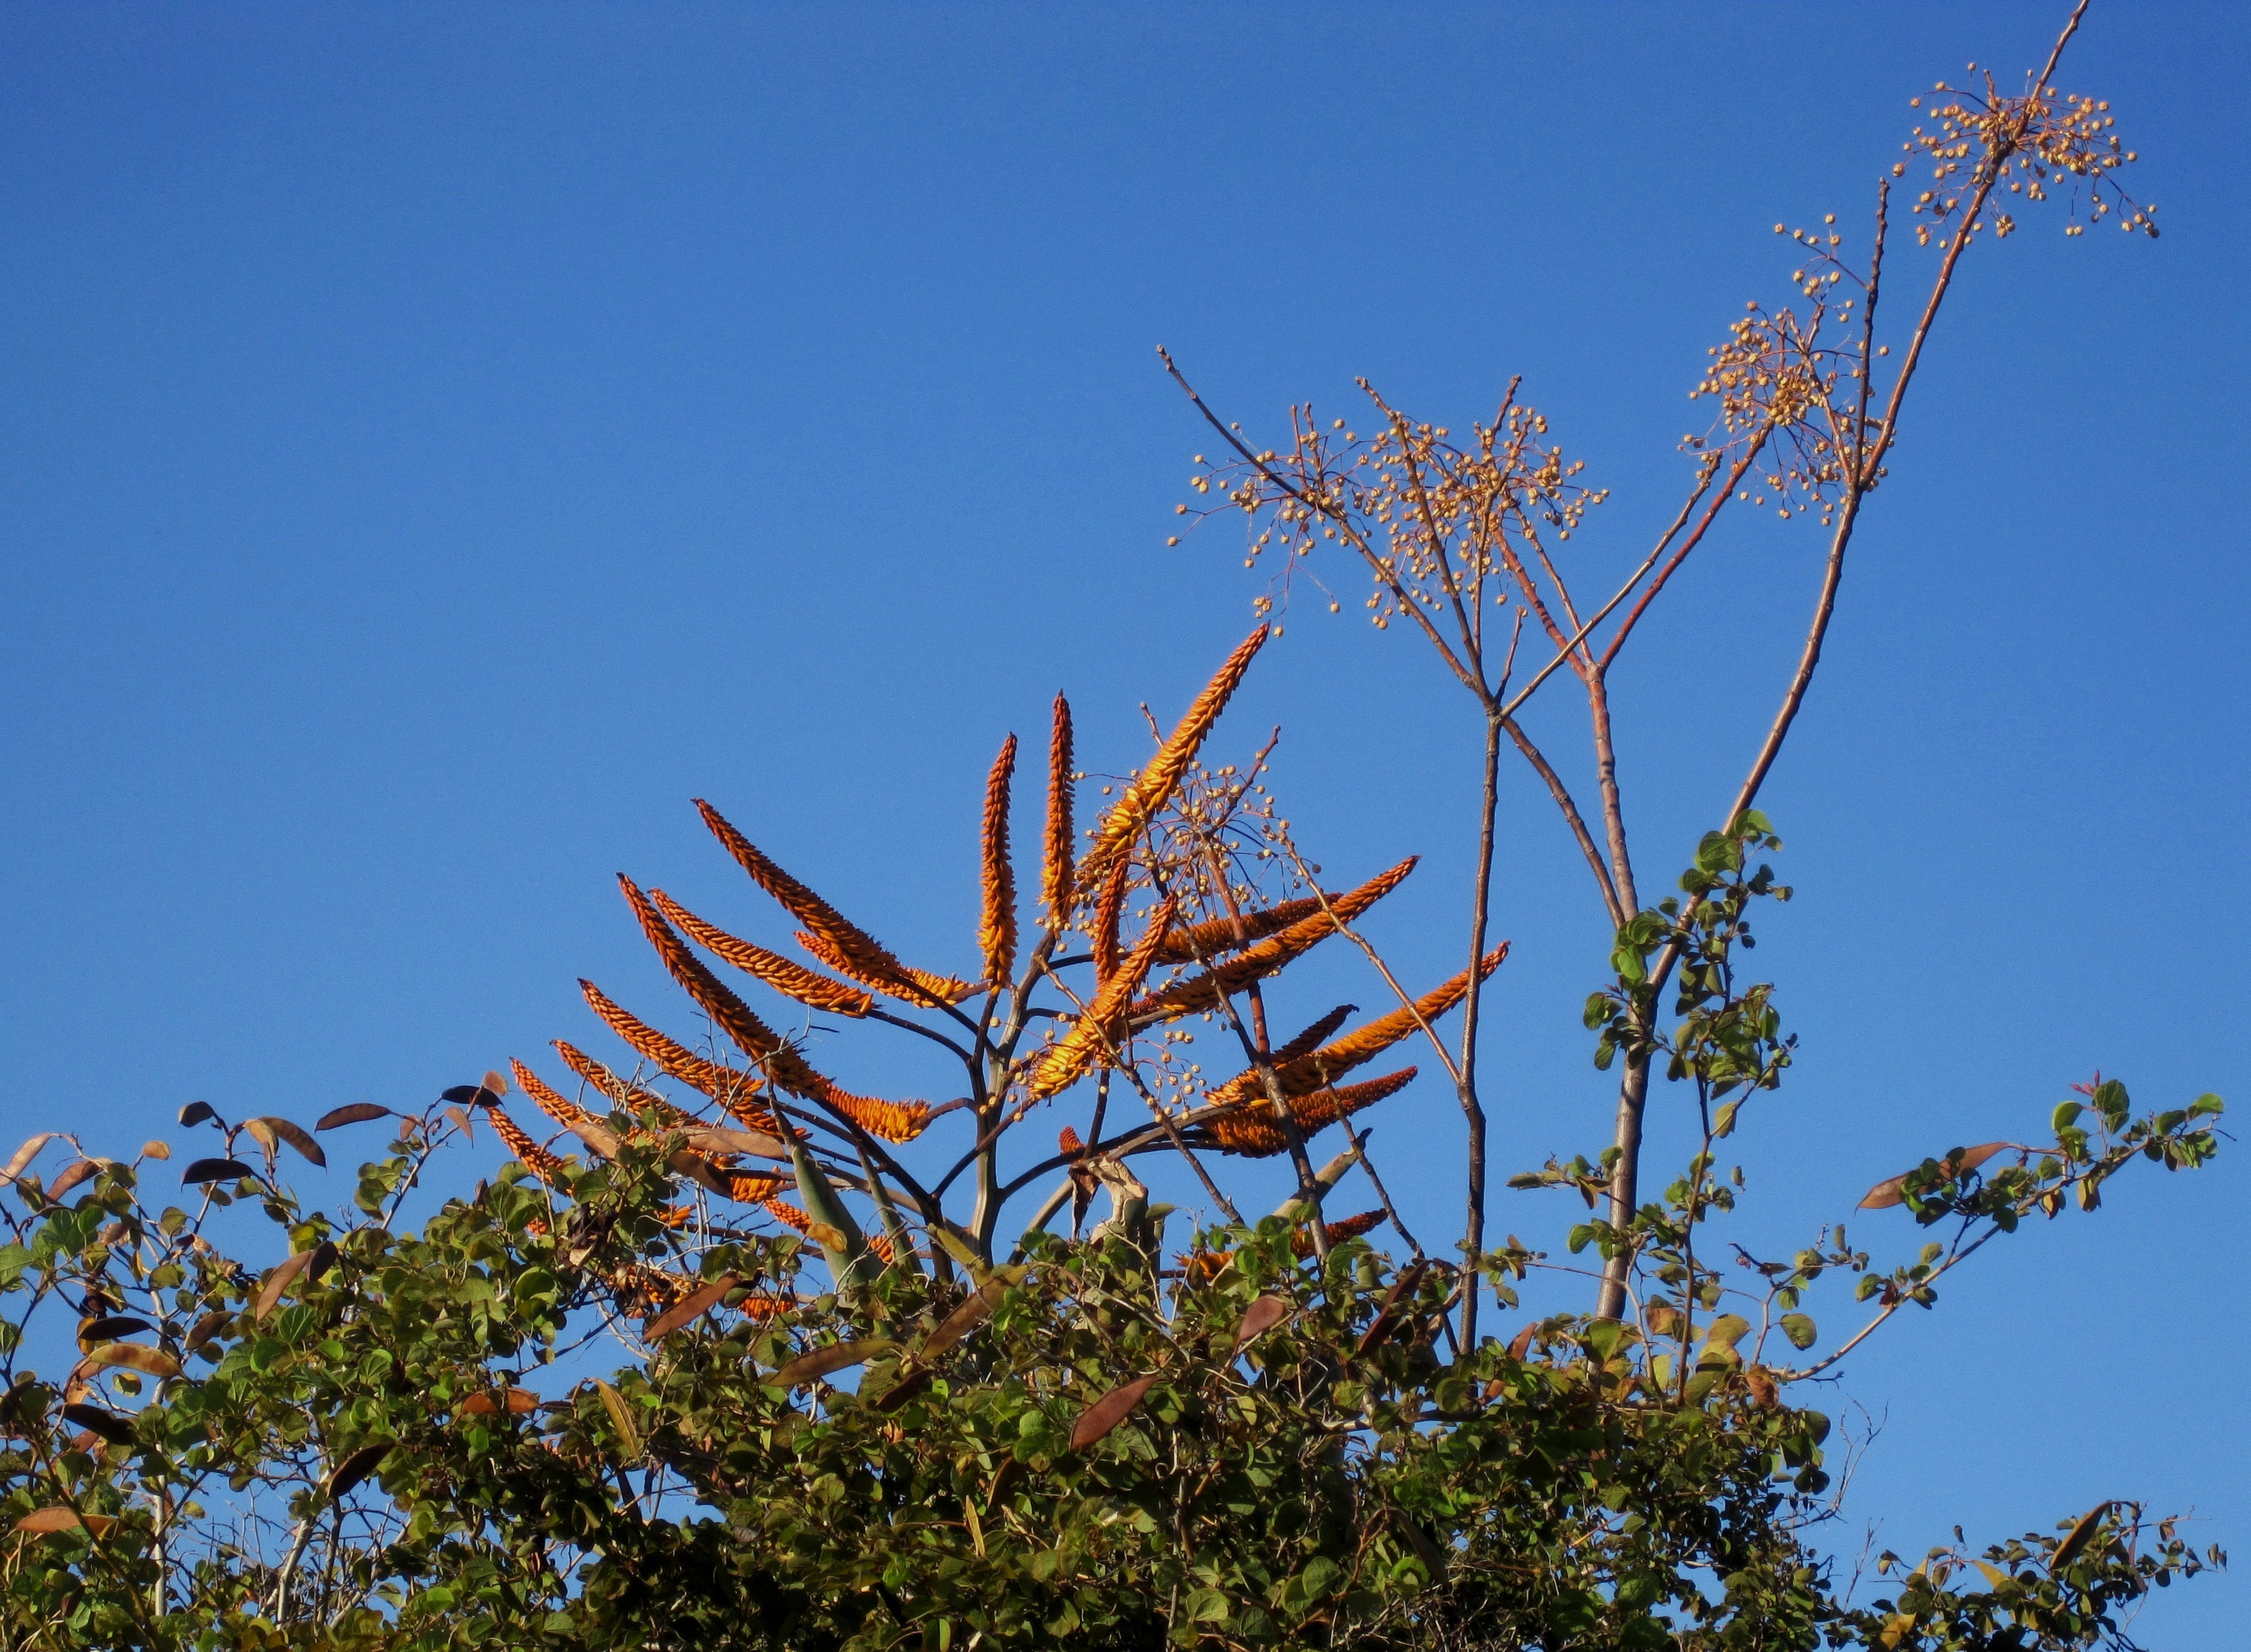
tree, nature, grass, branch, plant, sky, meadow, prairie, leaf, flower, orange, autumn, succulent, flora, savanna, flowers, shrub, tall, aloe, ecosystem, woody plant, sear shaped flowers, fierce blue sky, more plants